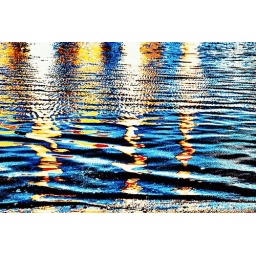
I call it hat in the water because the smoke stacks look like the hat the cat wears from cat in the hat.